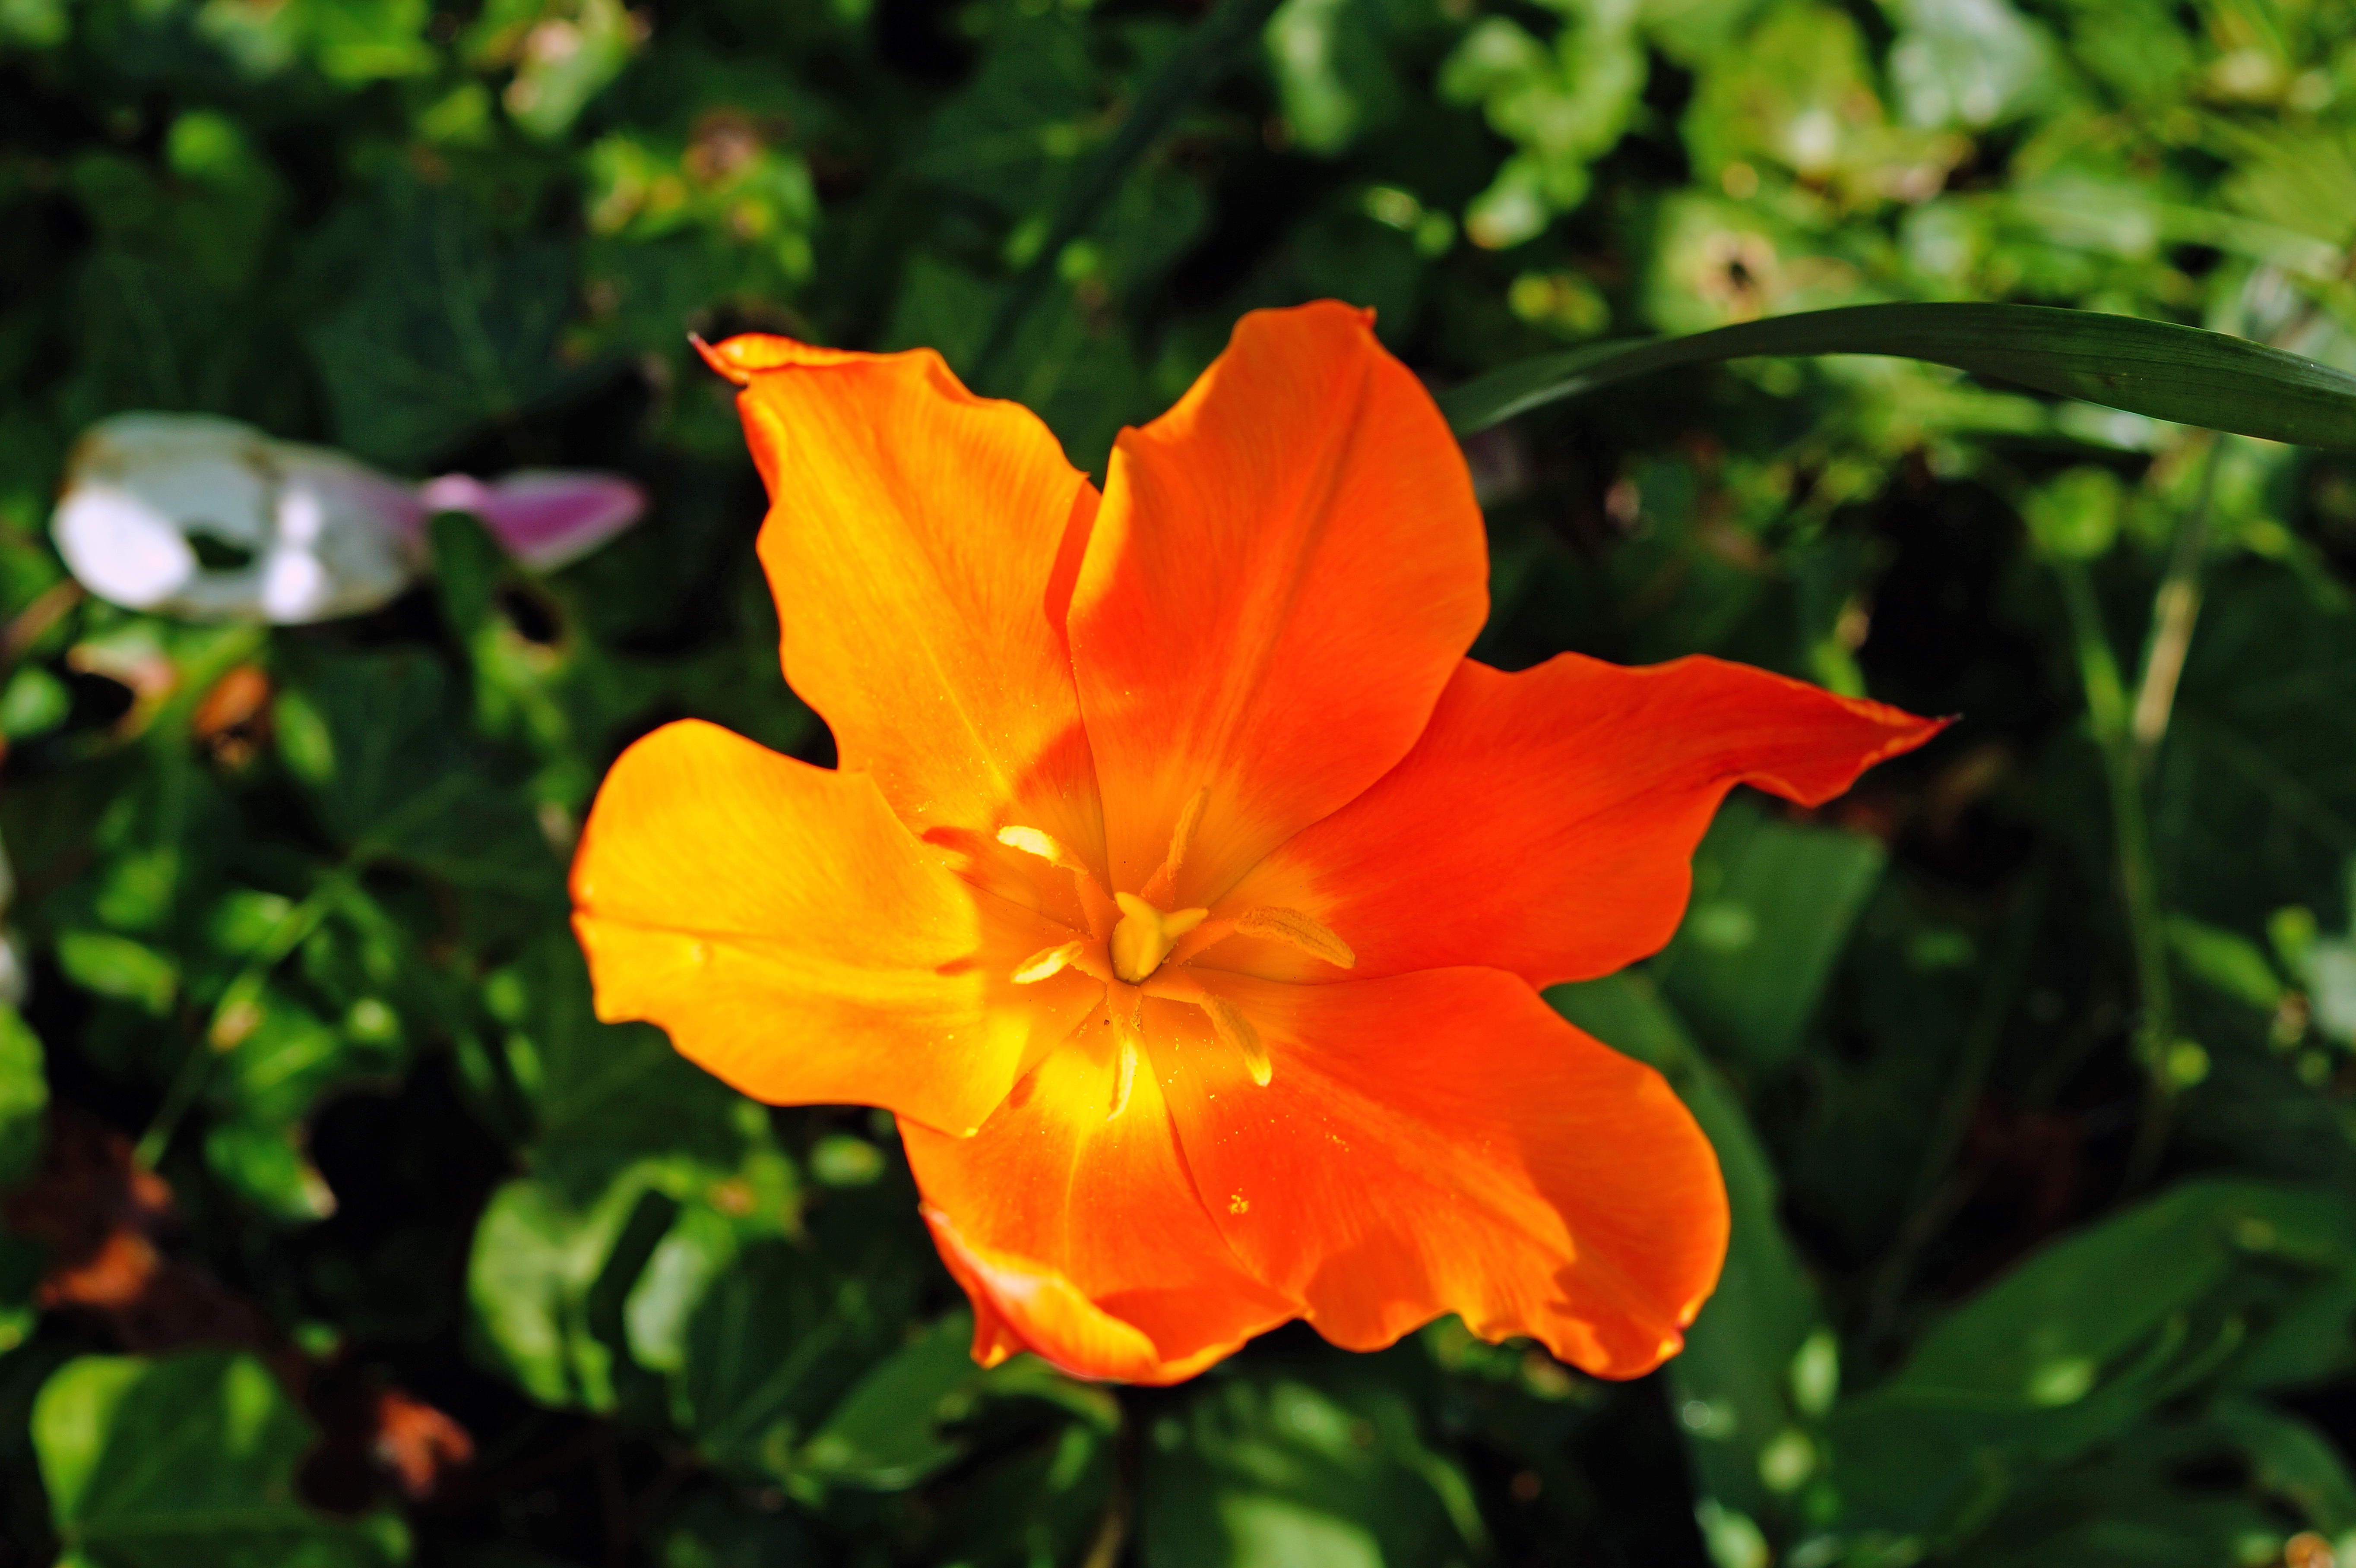
nature, light, plant, sweet, leaf, flower, petal, tulip, orange, shadow, botany, yellow, flora, wildflower, beautiful, macro photography, ornamental plant, garden plant, flowering plant, lily family, annual plant, land plant